Sweet Track

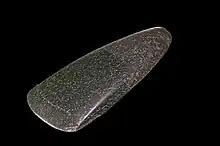
A polished jadeitite axe head from the Museum of Toulouse

In 1973, a jadeitite axehead was found alongside the track; it is thought to have been placed there as an offering. One of over 100 similar axe heads found in Britain and Ireland, its good condition and its precious material suggest that it was a symbolic axe, rather than one used to cut wood. Because of the difficulty of working this material, which was derived from the Alpine area of Europe, all the axe heads of this type found in Great Britain are thought to have been non-utilitarian and to have represented some form of currency or be the products of gift exchange. Radiocarbon dating of the peat in which the axe head was discovered suggests that it was deposited in about 3200 BC. Wooden artefacts found at the site include paddles, a dish, arrow shafts, parts of four hazel bows, a throwing axe, yew pins, digging sticks, a mattock, a comb, toggles, and a spoon fragment. Finds made from other materials, such as flint flakes, arrowheads, and a chipped flint axe (in mint condition) have also been made.